HUDWAY

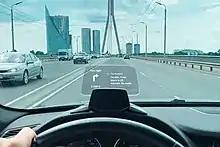
HUDWAY Drive

HUDWAY Drive is a head-up display driving device that mounts onto a vehicle dash to bring needed information into driver’s line of sight. It is designed to prevent the user from holding the phone while driving.